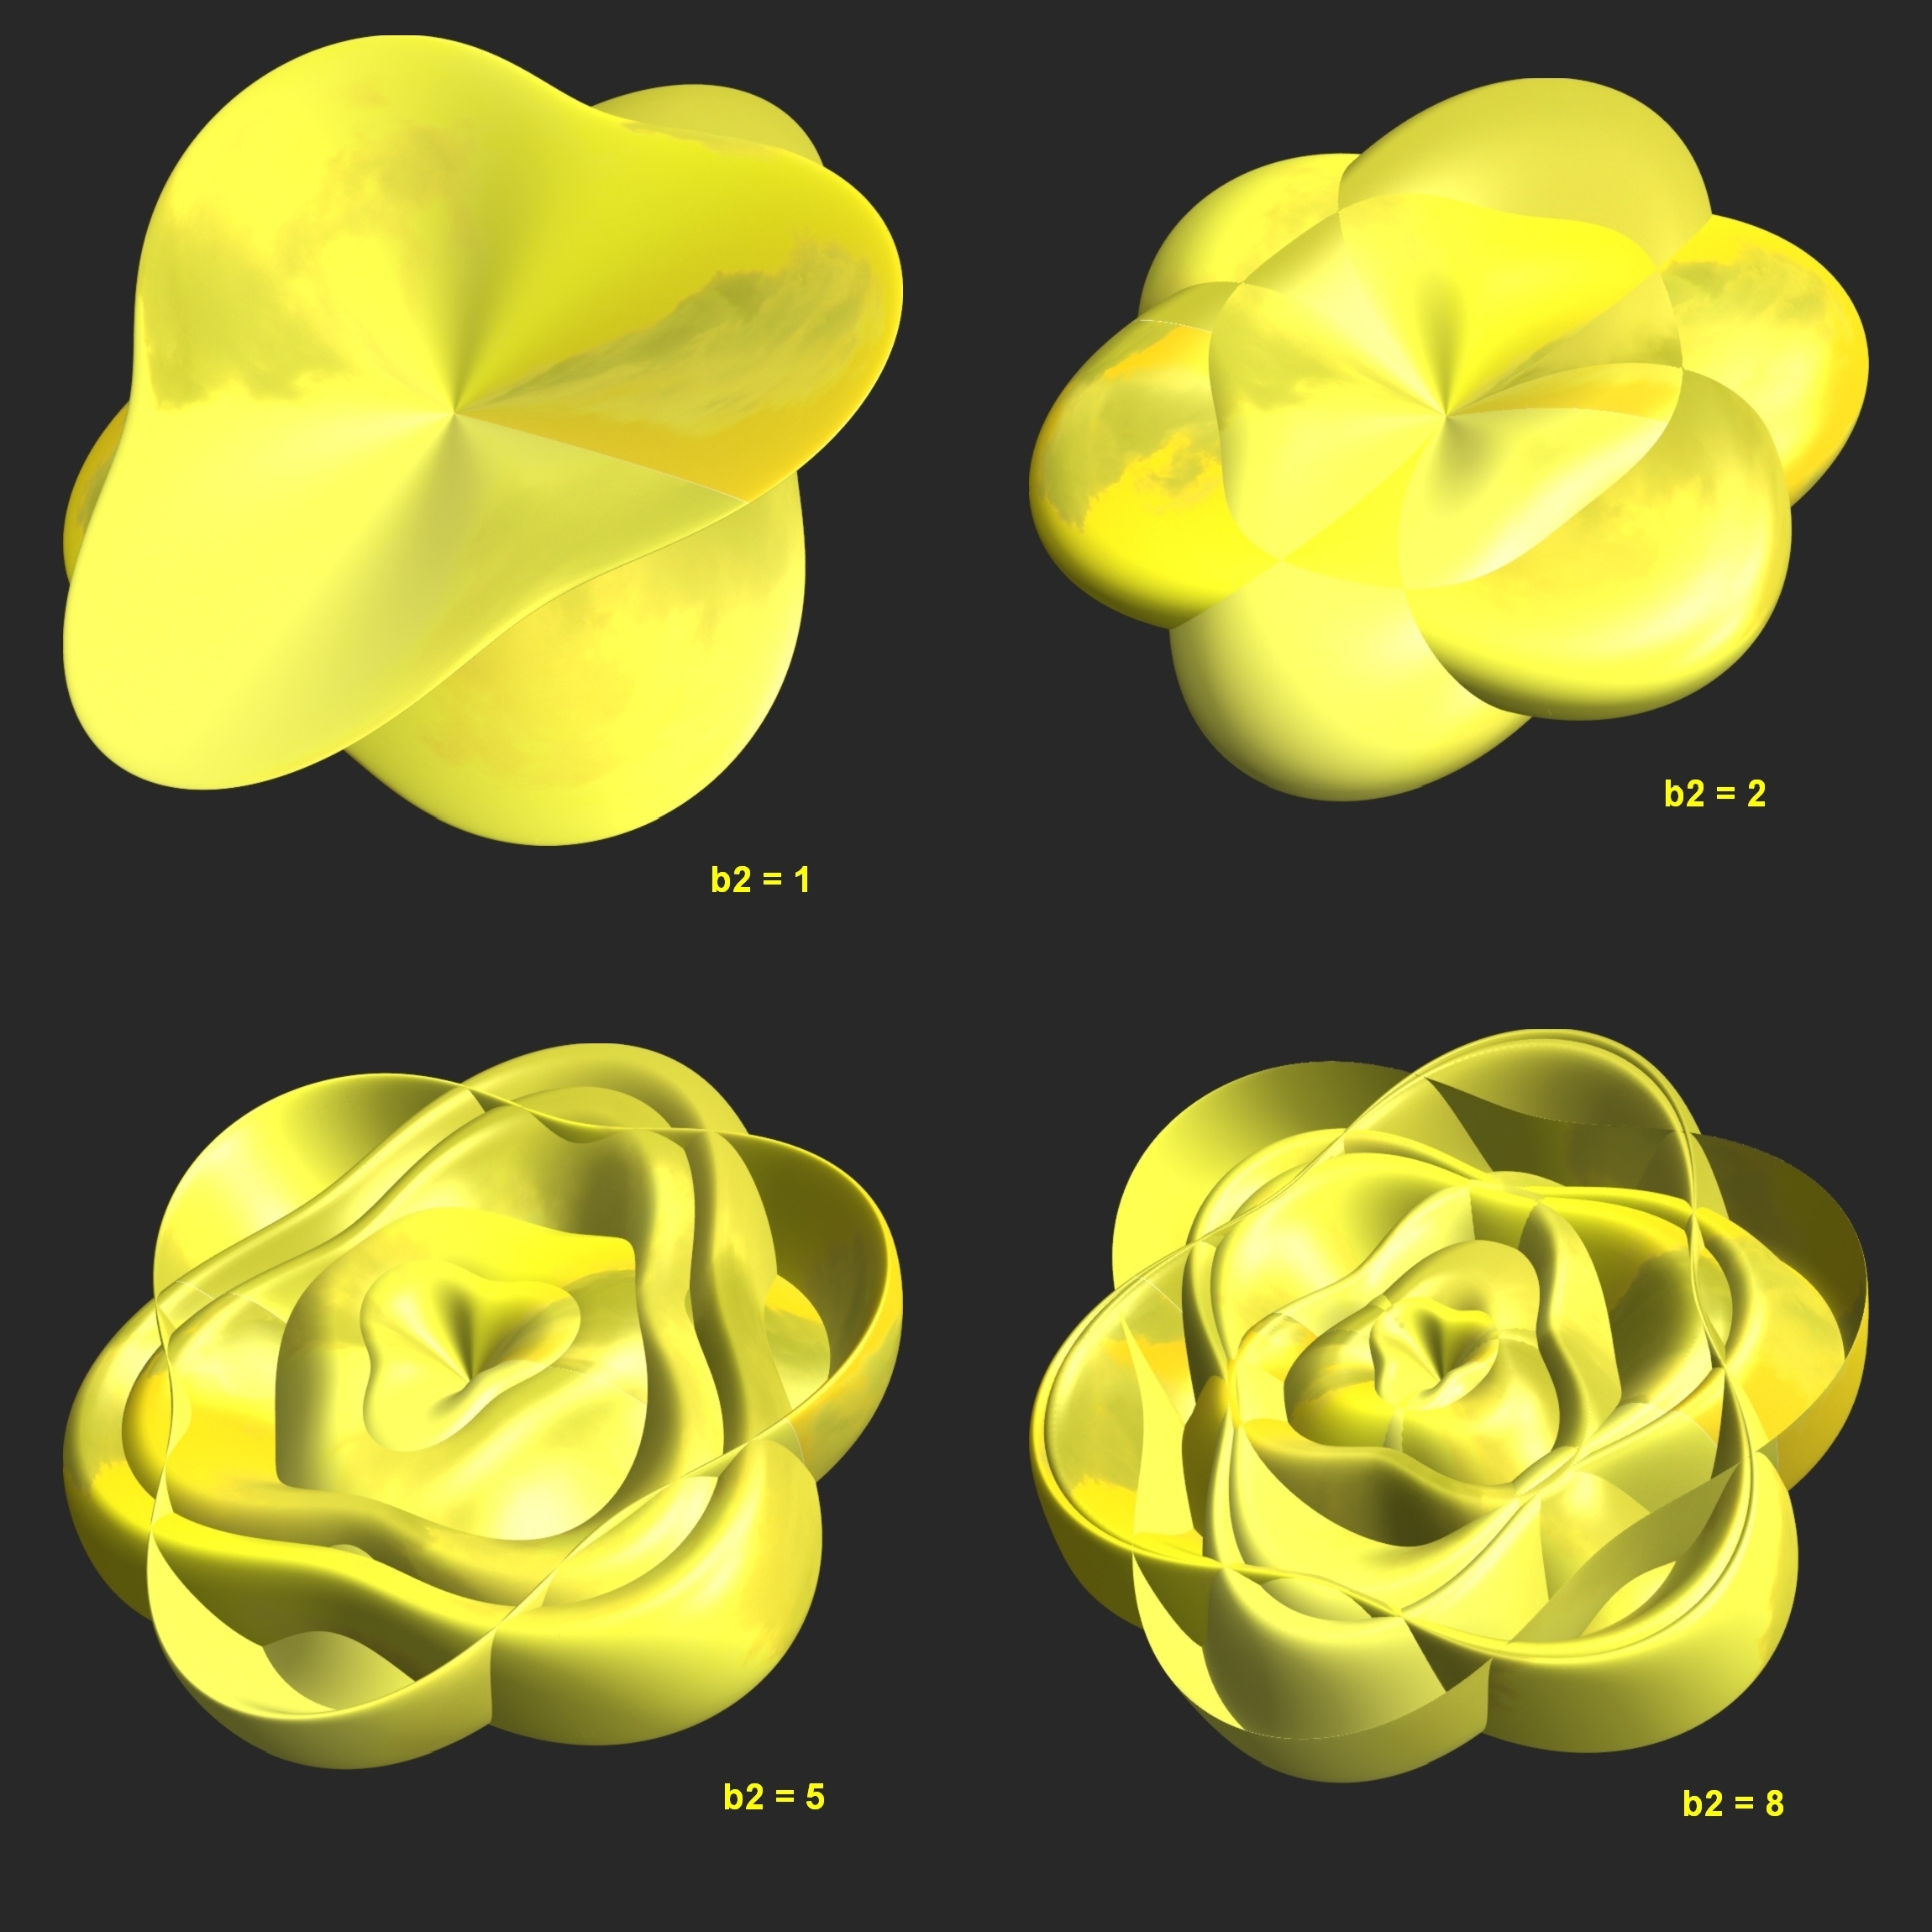
structure, plant, texture, flower, petal, pattern, food, produce, yellow, product, design, symmetry, 3d, graphic, mathematica, cg, parametricplot3d, code, program, algorithm, mapping, disc, flowering plant, land plant